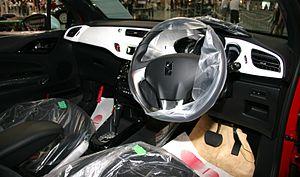
La DS 3 est une citadine du constructeur automobile français DS Automobiles, après une première période sous la marque Citroën et le nom DS3. Commercialisée de mars 2010 à janvier 2020, elle appartient au segment des citadines premium, ce qui la met en concurrence directe avec la Mini, l'Alfa Romeo MiTo et l'Audi A1. Il s'agit du premier modèle de la gamme DS.